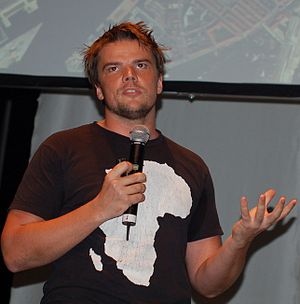
Bjarke Ingels / BIG
Bjarke Ingels
Bjarke Bundgaard Ingels er en dansk arkitekt, der leder arkitektgruppen Bjarke Ingels Group, der har skabt nogle af de mest markante byggerier i Københavns nyeste bydel, Ørestaden. Han er uddannet fra Kunstakademiets Arkitektskole.